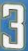
Number: 3